Fort de Joux

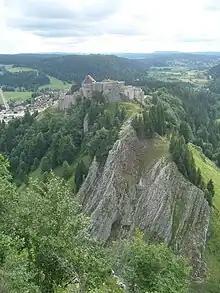
Château de Joux

The Château de Joux has undergone several transformations. The original structure was built in the 11th century and was made of wood. Over the next century, the lords of Joux rebuilt the keep and the external fortifications out of stone. In 1454, Philip the Good, Duke of Burgundy, bought the château and transformed it into a border fort, adding a moat and barracks. The château then passed to Charles the Bold, Mary of Burgundy, Maximilian I, Holy Roman Emperor (Habsburgs), Margaret of Austria, and Charles Quint, with each successive owner making further improvements. Its most famous remodeler was Vauban, who modernised it between 1678 and 1693. It was finally annexed by France in 1678 under Louis XIV.